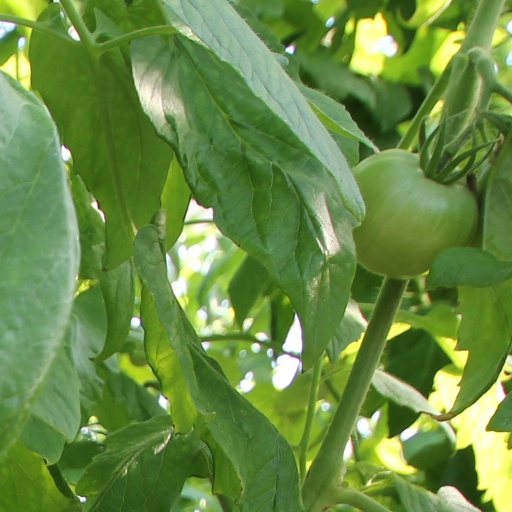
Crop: tomato